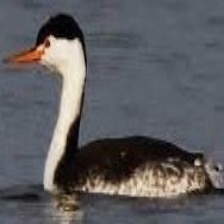
Species: CLARKS GREBE
Scientific name: AECHMOPHORUS CLARKII